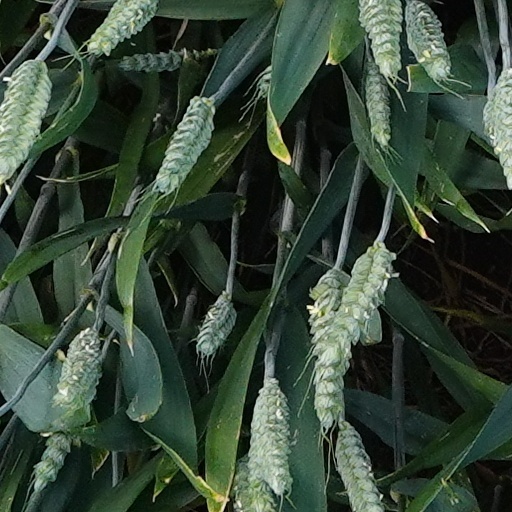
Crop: wheat